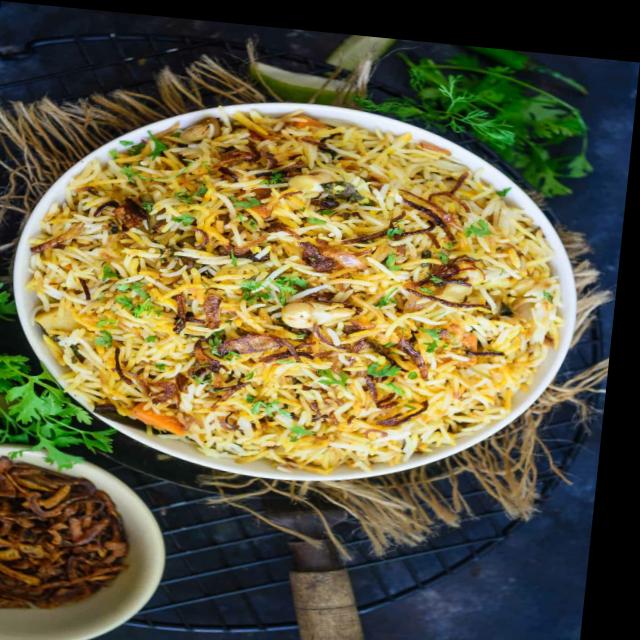
Dish: biryani